Sky position (RA, Dec in degrees): 194.517, 28.667
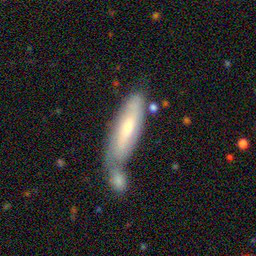
Galaxy morphology: Merging Galaxies